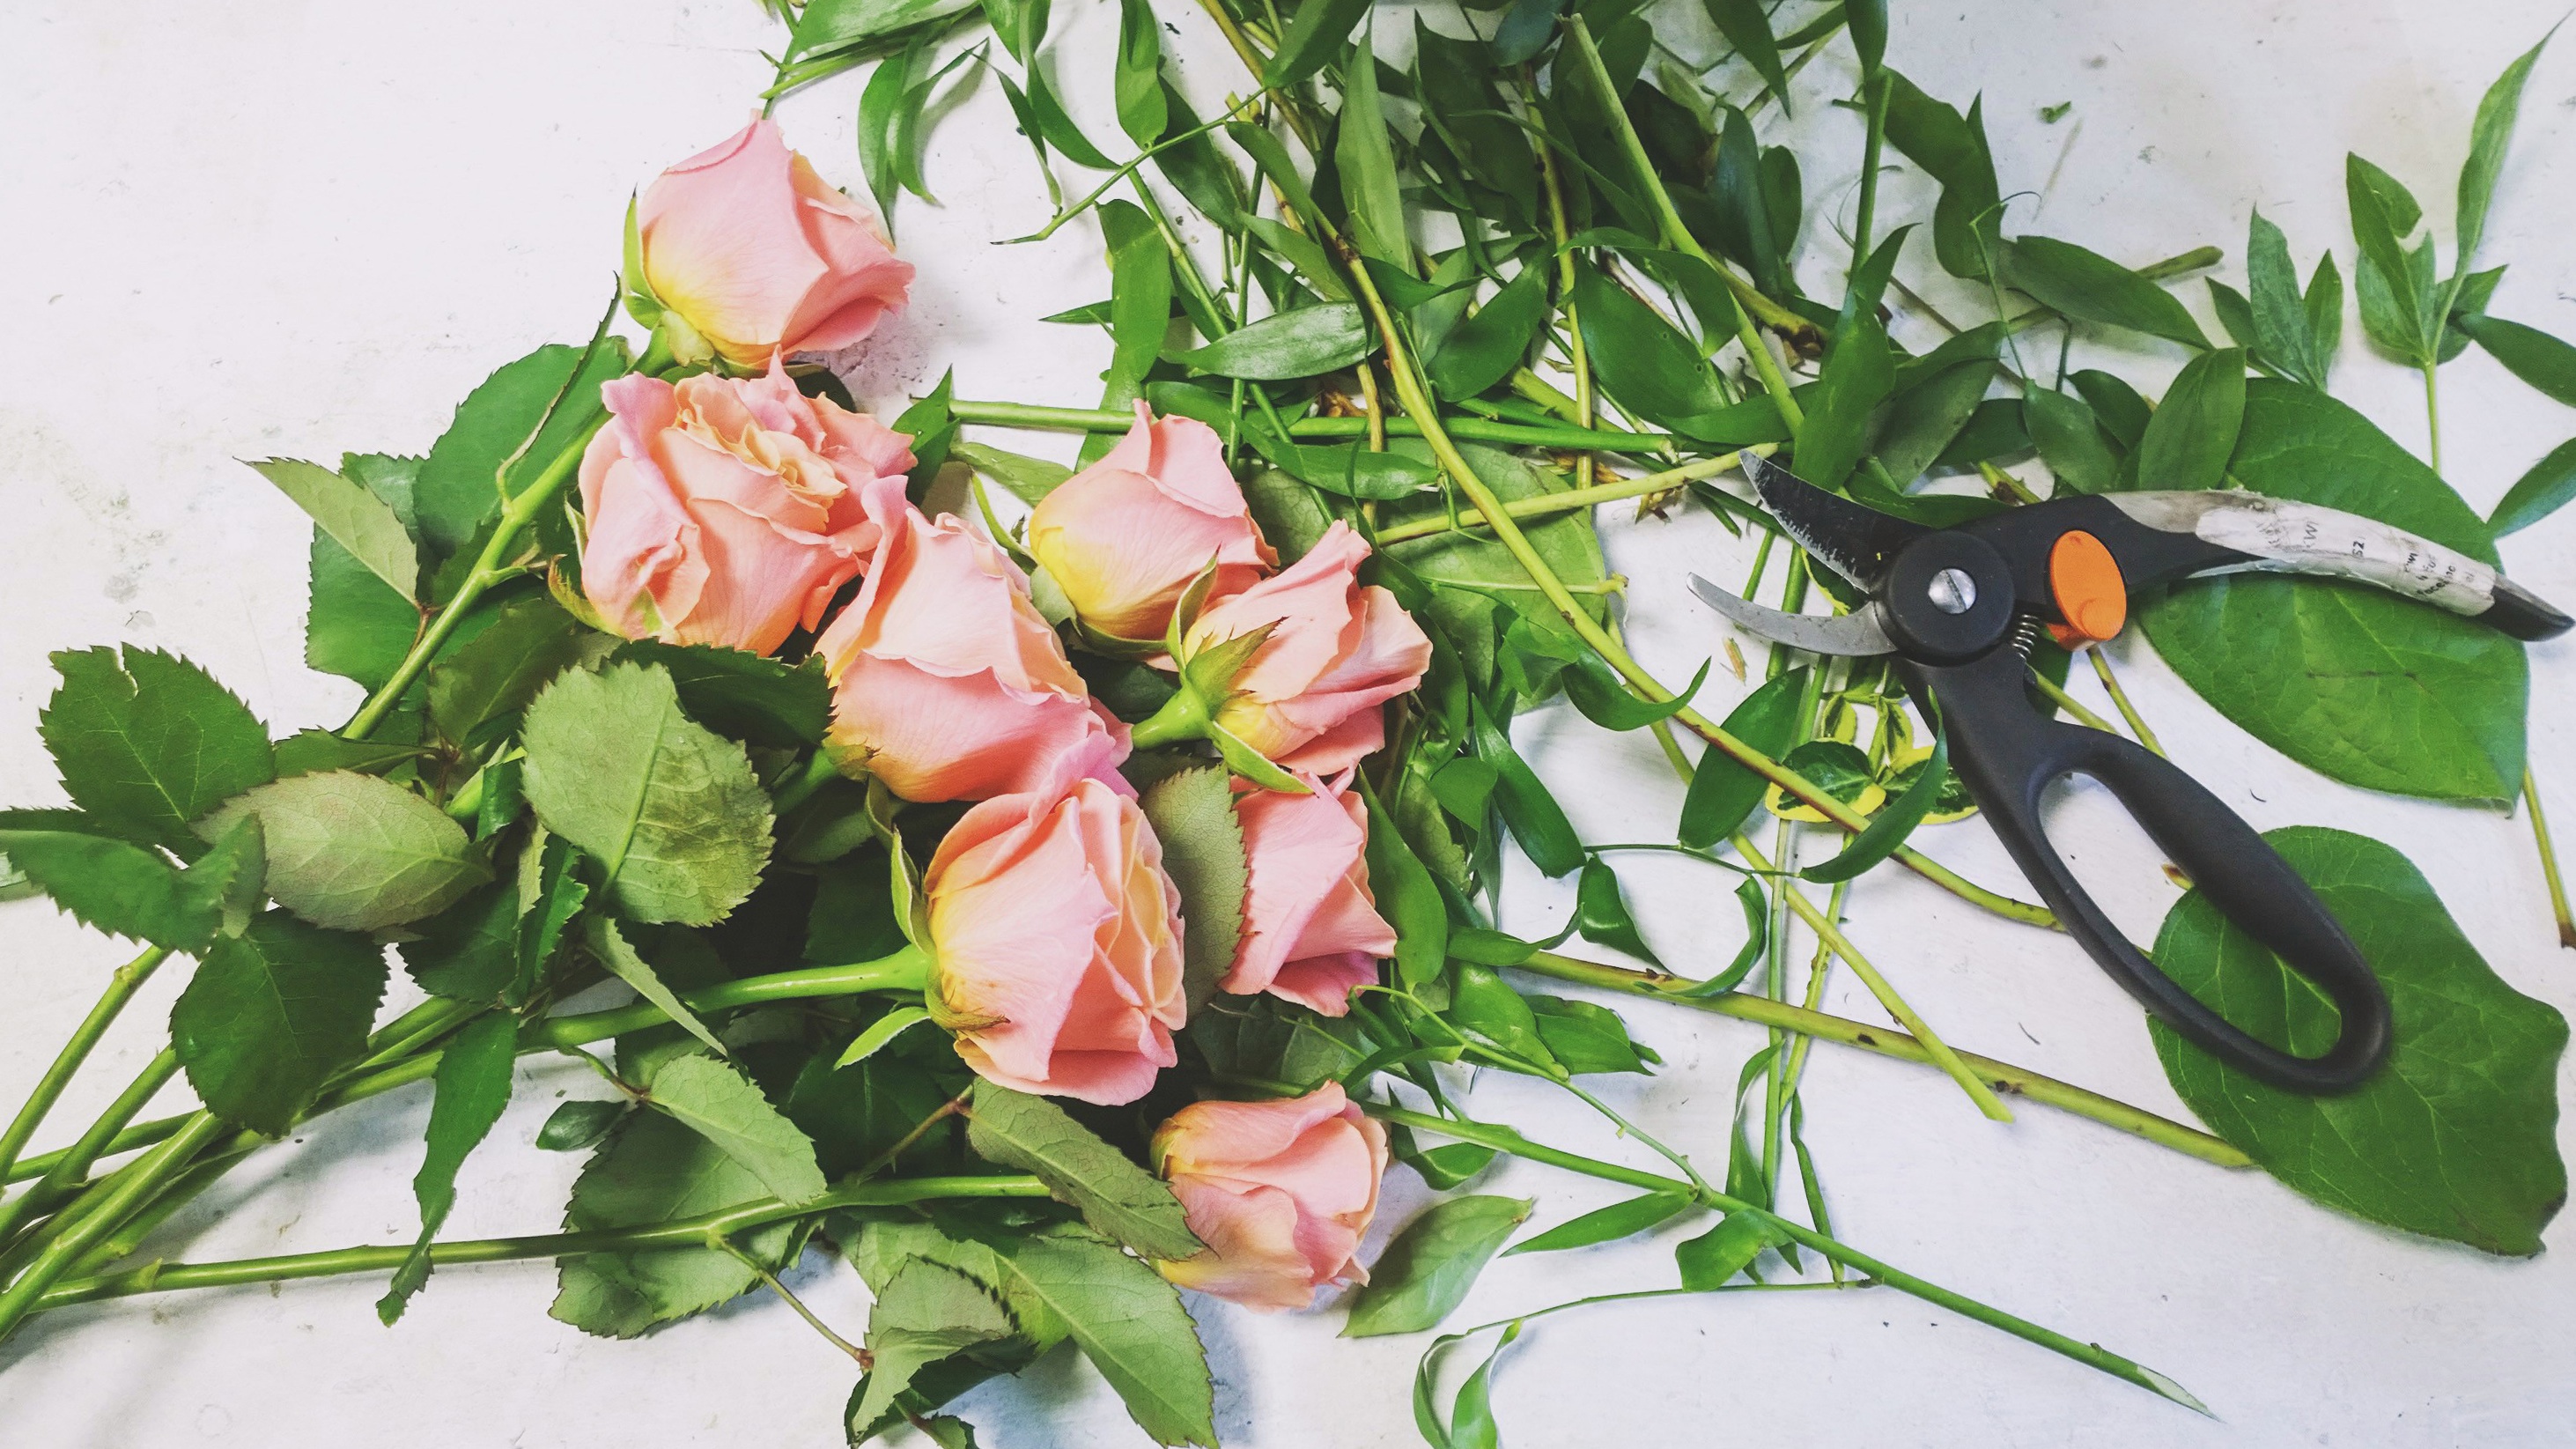
branch, plant, flower, produce, flora, floristry, flowering plant, garden roses, flower bouquet, floral design, land plant, flower arranging